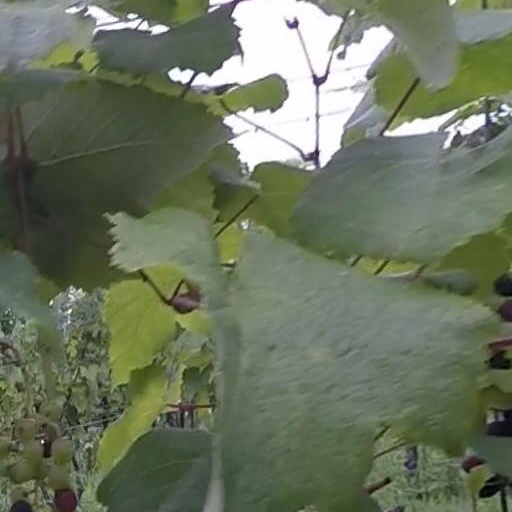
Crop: grape